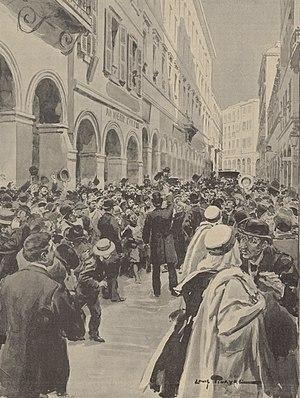
""Les troubles d'Alger. Le gouverneur haranguant la foule""."
Cette page concerne l'année 1898 du calendrier grégorien.